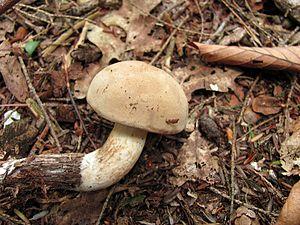
Boletus pallidus est une espèce de champignons du genre Boletus de la famille des Boletaceae.
Cet article contient une liste des espèces de champignon du genre Boletus.